Renal angina

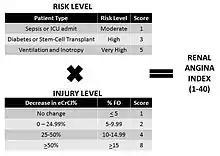
Fulfillment of renal angina is determined by calculating the renal angina index. A value of > or = 8 is interpreted as positive for renal angina.

As mentioned earlier, novel AKI biomarkers have not demonstrated consistent predictive performance outside of the neonatal cardiac surgery (CPB) population. After assessment for optimal sensitivity and specificity (Youden's J statistic), the renal angina index level derived as positive for renal angina fulfillment is greater than or equal to 8. A positive biomarker result in the population with an RAI > or = 8 significantly increases the predictive discrimination for subsequent severe AKI. Judicious AKI biomarker assessment will increase their predictive performance and clinical effectiveness. AKI biomarkers need to demonstrate the appropriate balance of diagnostic performance and cost-effectiveness in order to gain widespread acceptance leading to implementation at the bedside. Indiscriminate biomarker measurement in every patient, regardless of size, age, and co-morbidities, for a given injury or syndrome will render any test virtually useless. Renal angina index assessment is early (day of admission), easy to practice (calculating RAI and measuring biomarkers is relatively simple compared to calculation of severity of illness scores), useful (high negative predictive value), and could potentially change initial resuscitation targets (fluid goals), use of medications (nephrotoxins), and timing of adjunctive therapies (renal replacement therapy).